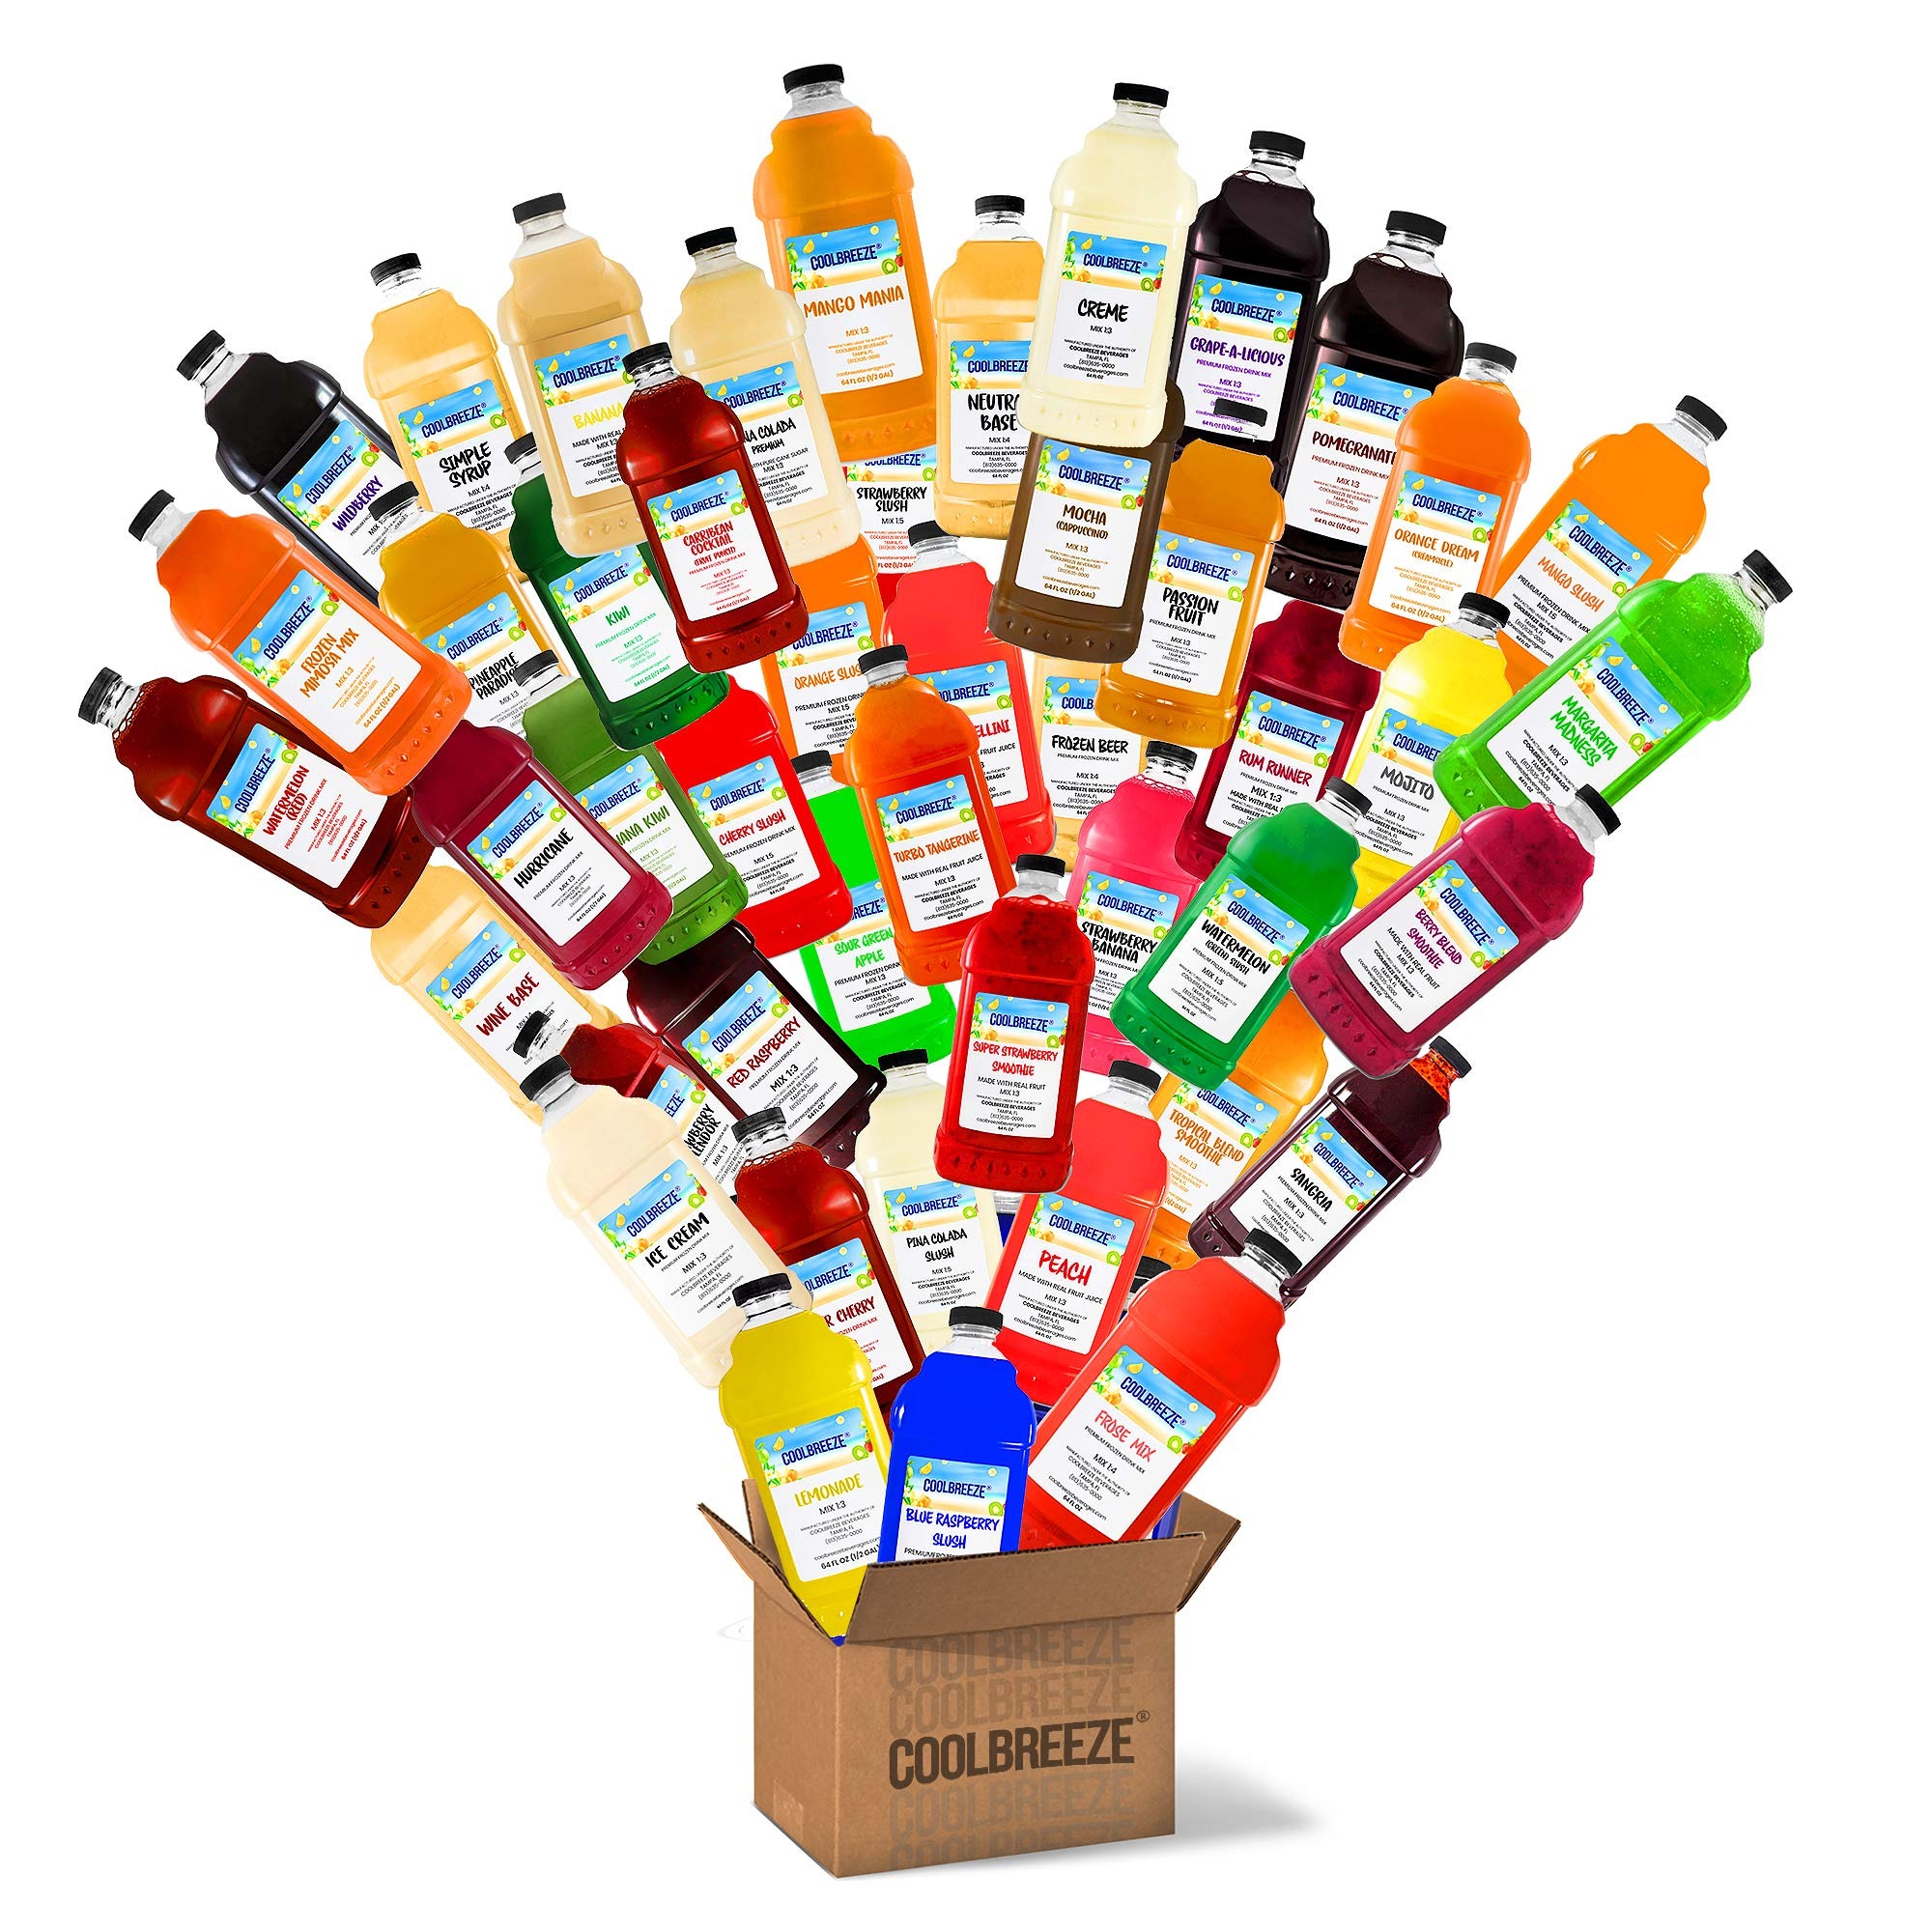
Item Name: Coolbreeze Beverages Frozen Slushy Flavor Syrups Pick Six Mix & Match / 50+ Flavors Frozen Drink Machine Mix, Smoothie Blends, Granita Slush, Snowcone Flavor Syrups - Pick 6 Bottles
Product Description: This listing is for a "Pick Your Mix" 6 Pack of Coolbreeze Frozen Beverage Machine Flavor Syrup blends - For a commercial beverage machine Our 3:1 Mix ratio indicates 1x 64fl oz Bottle of Coolbreeze Mix, to Three Parts Water (1 1/2 Gals) / 5:1 Would be 1x 64 Fl Oz Coolbreeze Mix, 2 1/2 Gallons water - Each bottle makes about 32 servings when mix ratio followed At home blender is 2-4oz Coolbreeze Mix, to 2 Cups Ice -
Value: 6.0
Unit: Count

Price: 108.99